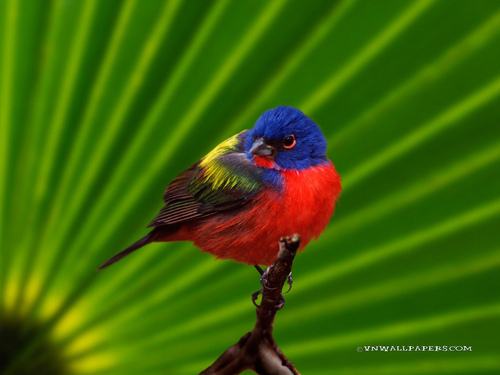
plump bird with blue head feathers, red belly feathers and yellow and black tail feathers
this bird has a bright blue crown, a bright red eyering, breast, and belly, and a short black bill.
this fat bird has an orange belly with yellow and dark orange wings and a bright blue head that looks too small for its body.
this small colorful bird has an orange breast, brown with green and yellow wings, with a blue head.
this bird is blue, red, yellow, and black in color with a stubby beak, and red eye rings.
this bird is blue with red and yellow and has a very short beak.
this is an incredibly colorful bird with an orange breast, a blue head, yellow and green wings, and distinct orange and black eyes.
this bird is vivid red, yellow, blue, and green in color, with a small beak.
this bird is red with blue and has a very short beak.
this bird has a blue crown, red and green primaries, and a red belly.
Species: Painted Bunting